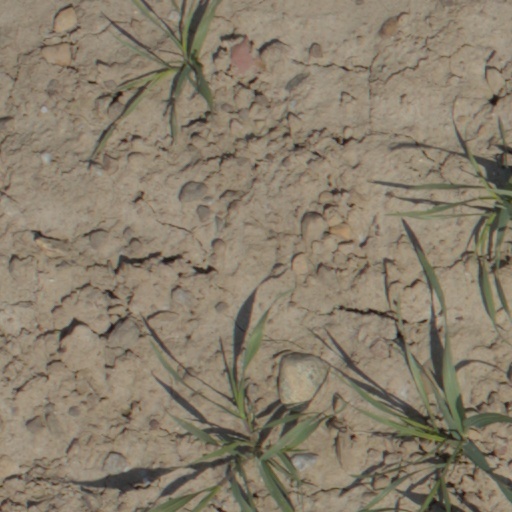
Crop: wheat